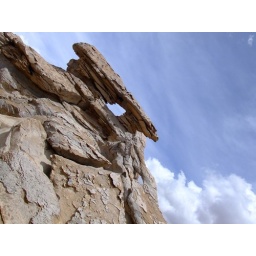
Artistic angle of rock with window in the Siloli desert, Bolvia-14th Jan 2008